Healy House Museum

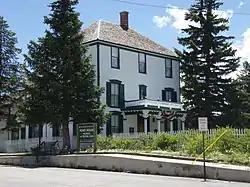

Healy House Museum was the Leadville, Colorado home built in 1878 by mining engineer and city father August R. Meyer for his bride, Emma. It was purchased in 1888 by Daniel Healy (1857-1912), who operated a boarding house with his cousin Nellie Healy. An immigrant from Ireland, Healy served Leadville as a mail carrier and later assistant postmaster. He subsequently started several successful businesses and represented Leadville in Colorado's state legislature from 1903 to 1905.